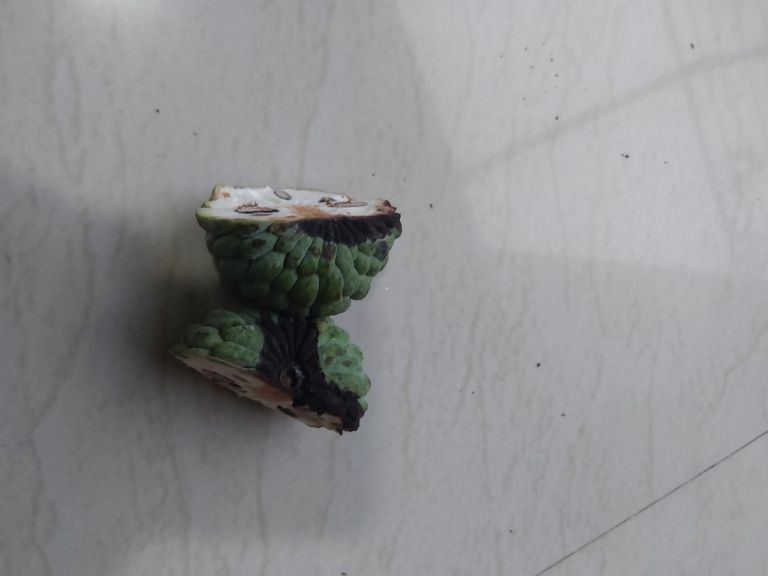
Disease label: Diplodia Rot